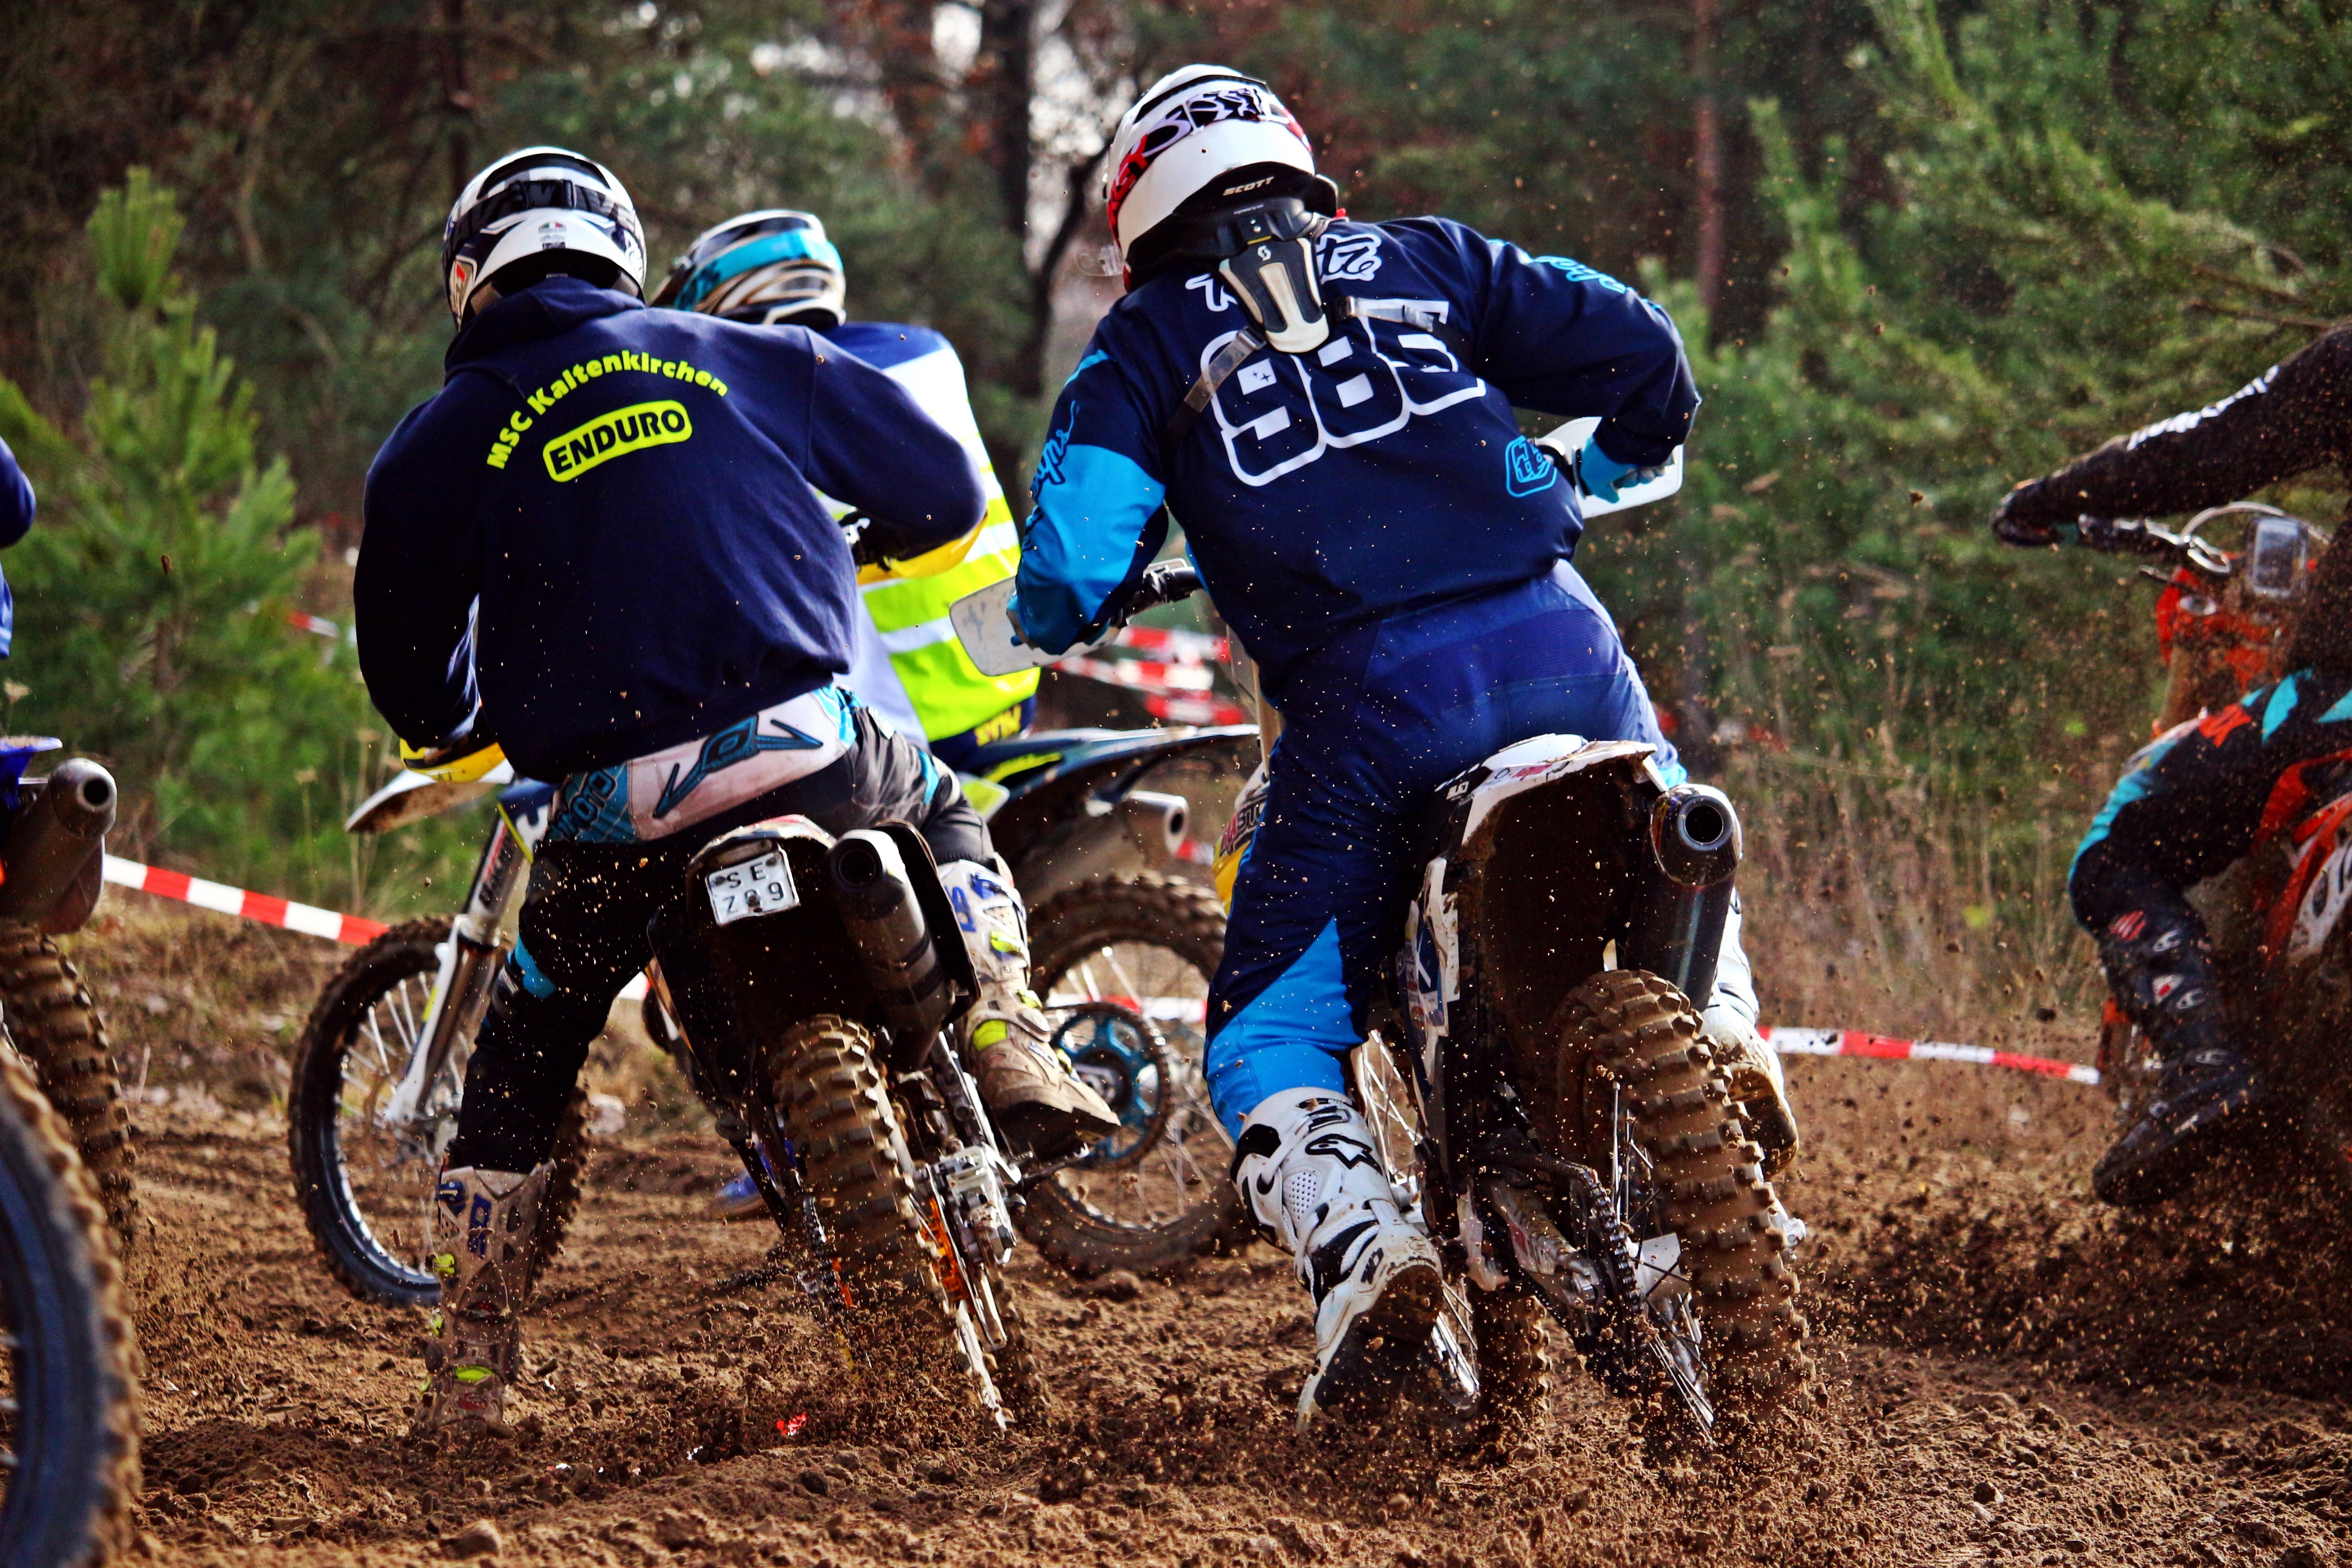
sand, sport, bicycle, vehicle, motorcycle, motocross, soil, cross, extreme sport, mountain bike, race, sports, racing, motorsport, enduro, mountain biking, motocross ride, motorcycle sport, motorcycle racing, cycle sport, cyclo cross, bicycle racing, downhill mountain biking, endurocross